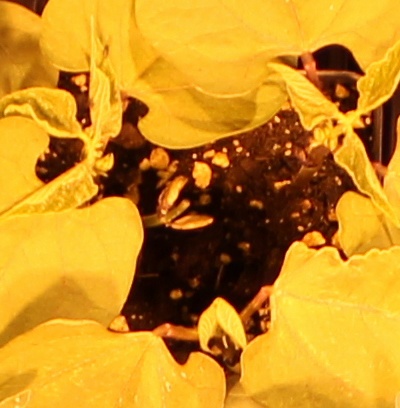
Label: Blackbean